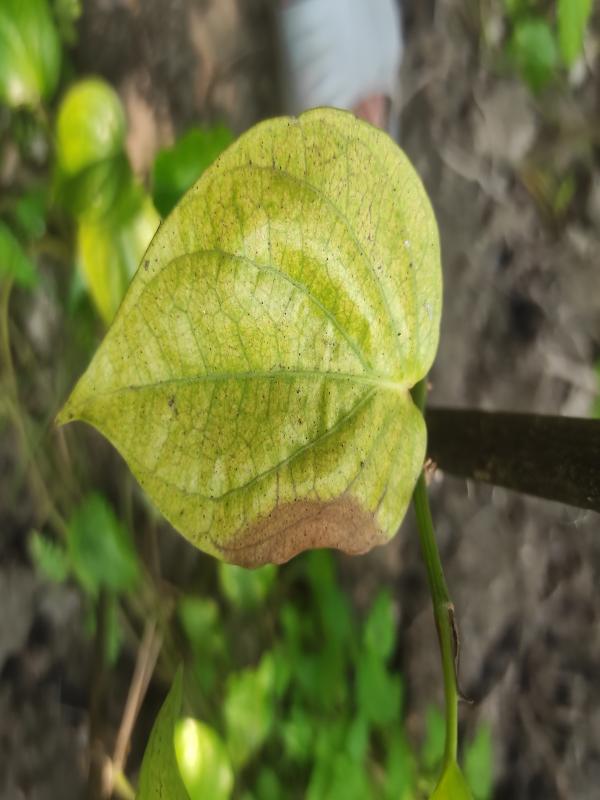
Label: Fungal_Brown_Spot_Disease